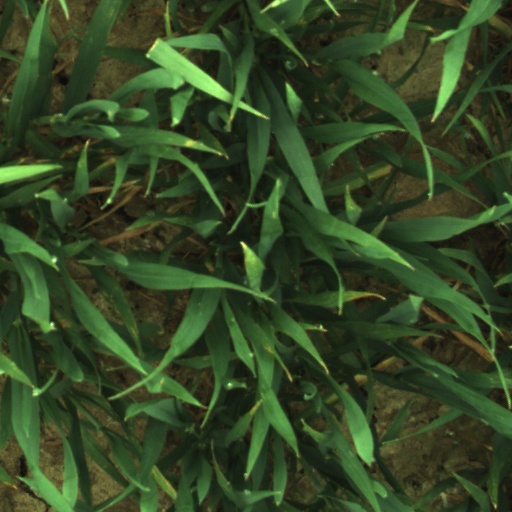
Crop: wheat